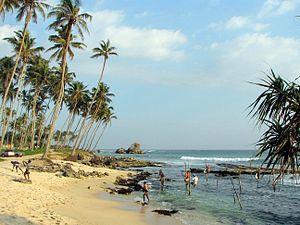
Pêcheurs sur échasses près de Unawatuna, Sri Lanka
Le Sri Lanka, en forme longue république socialiste démocratique du Sri Lanka, est un État insulaire de 65 610 km² du sous-continent indien, situé au sud-est de l'Inde, et peuplé d'environ vingt-deux millions de personnes.